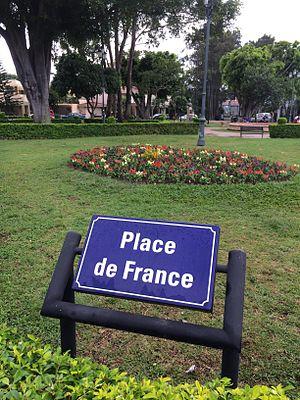
Place de France. San José, Costa Rica.